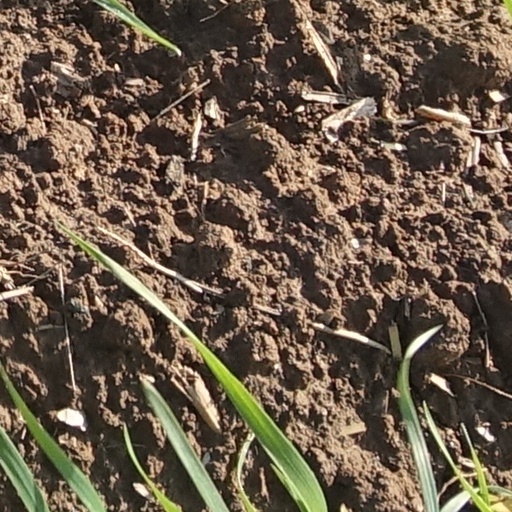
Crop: wheat